Human rights in Hong Kong

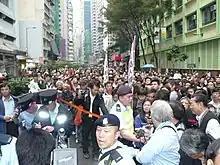
Police officers were maintaining order in a large-scale protest in Hong Kong

Although there are no official figures in the number of protests, an analysis of newspaper reports has shown that the reported number of protests increased from under 100 before 2000 to 210 in 2004, and stayed at around 200 cases up to 2006, signalling the maturation of civil society. It has also been argued that the 1 July march in 2003, in which half-a-million residents took to the streets to protest the proposed national security bill and express strong general dissatisfaction with the government, halted the legislation of the proposed bill and allowed civil society to recognise its strength and potential in the policy-making process. The 1 July march is organised every year.